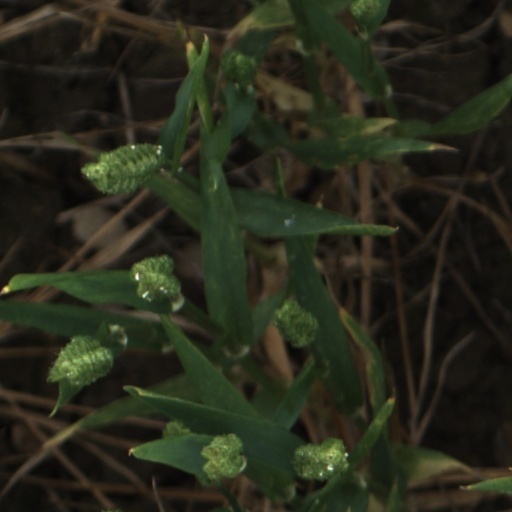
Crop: wheat